Lviv

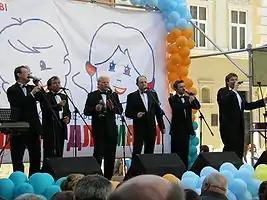
Pikkardiyska Tertsiya – Ukrainian a cappella musical formation

In 1842 the Skarbek Theatre was opened making it the third-largest theatre in Central Europe. In 1903 the Lviv National Opera house, which at that time was called the City-Theatre, was opened emulating the Vienna State Opera house. The house initially offered a changing repertoire such as classical dramas in German and Polish language, opera, operetta, comedy and theatre.